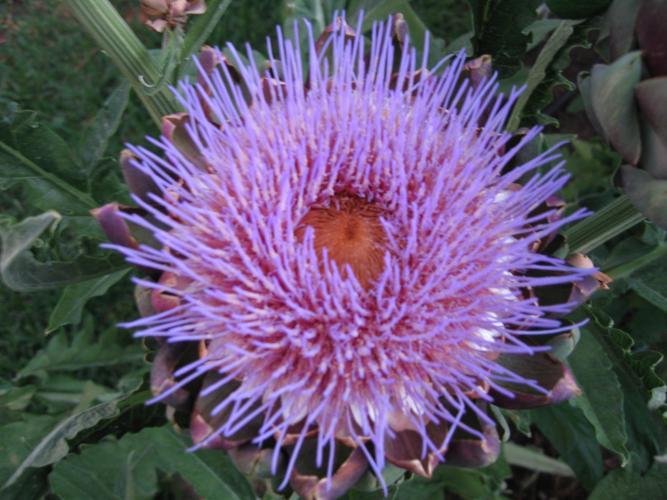
Label: artichoke